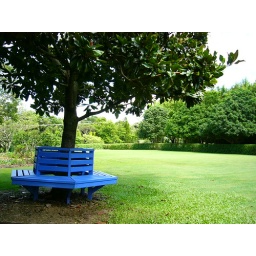
Blue seat under the magnolia tree in the front yard